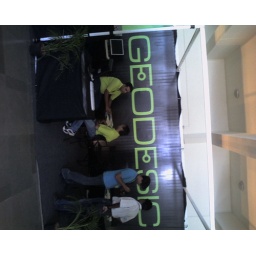
Black banner with bright green text..black sofas are perfect icing in a banner stall..